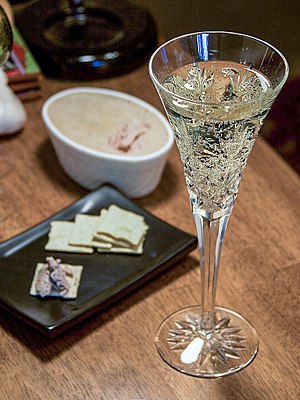
Mousserende vin
Champagne og andre mousserende vine nydes typisk til et festmåltid
Mousserende vin er en alkoholisk drik, fremstillet ved sekundær fermentering af hvidvin, hvorved der dannes kulsyre. Den mest kendte mousserende vin type er den franske champagne, navngivet efter den franske provins Champagne.